John Marley (mining engineer)

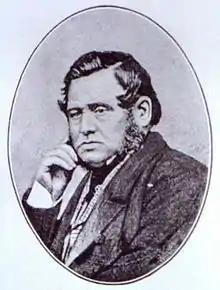
Marley's employer, John Vaughan, 1799–1868 shared the discovery of the ironstone seam.

The discovery was no serendipitous accident. Marley was asked by his employer, John Vaughan, co-founder of the company Bolckow Vaughan to study the geology of Cleveland, to help him locate a profitably thick seam of ironstone, conveniently close to Middlesbrough. Bolckow Vaughan had already in 1848 "collected and shipped to Middlesbrough several thousand tons found on the coast between Redcar and Skinningrove"; Vaughan guessed that the same thick seams including the main bed might be found inland, in the Eston and Upleatham hills near the railway.